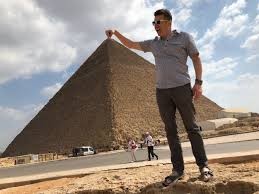
Landmark: Pyramids of Giza